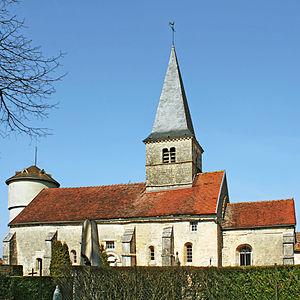
Église de Saint-Germain-le-Rocheux
Saint-Germain-le-Rocheux est une commune française située dans le département de la Côte-d'Or en région Bourgogne-Franche-Comté. Les gentilés sont « Rocagermanois » et « Rocagermanoises ».